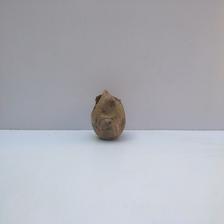
Size: Spoiled